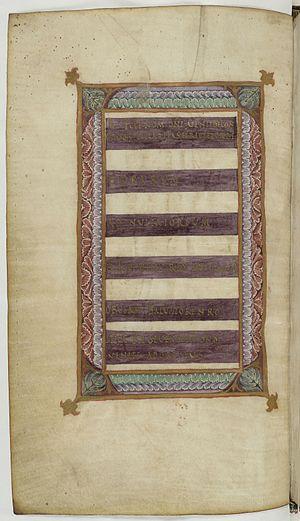
L'Antiphonaire de Compiègne est un manuscrit enluminé contenant un graduel et un antiphonaire de la fin du IXᵉ siècle. Il provient de l'Abbaye Saint-Corneille de Compiègne qui lui a donné son nom. Il s'agit du plus ancien antiphonaire en latin conservé. Il est actuellement conservé à la Bibliothèque nationale de France.